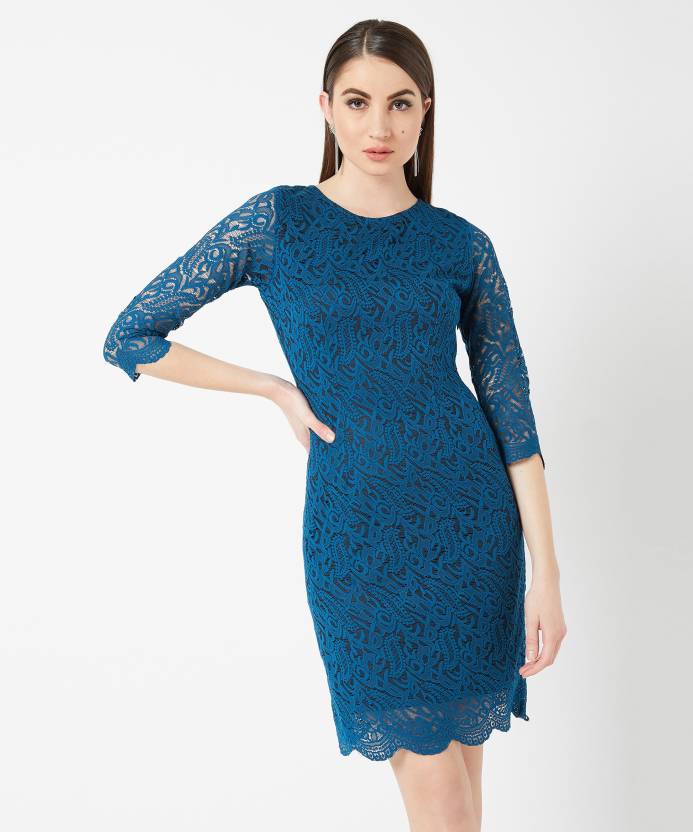
Product: Women Bodycon Blue Dress
Price: ₹799
Colors: Blue
Pattern: Embroidered